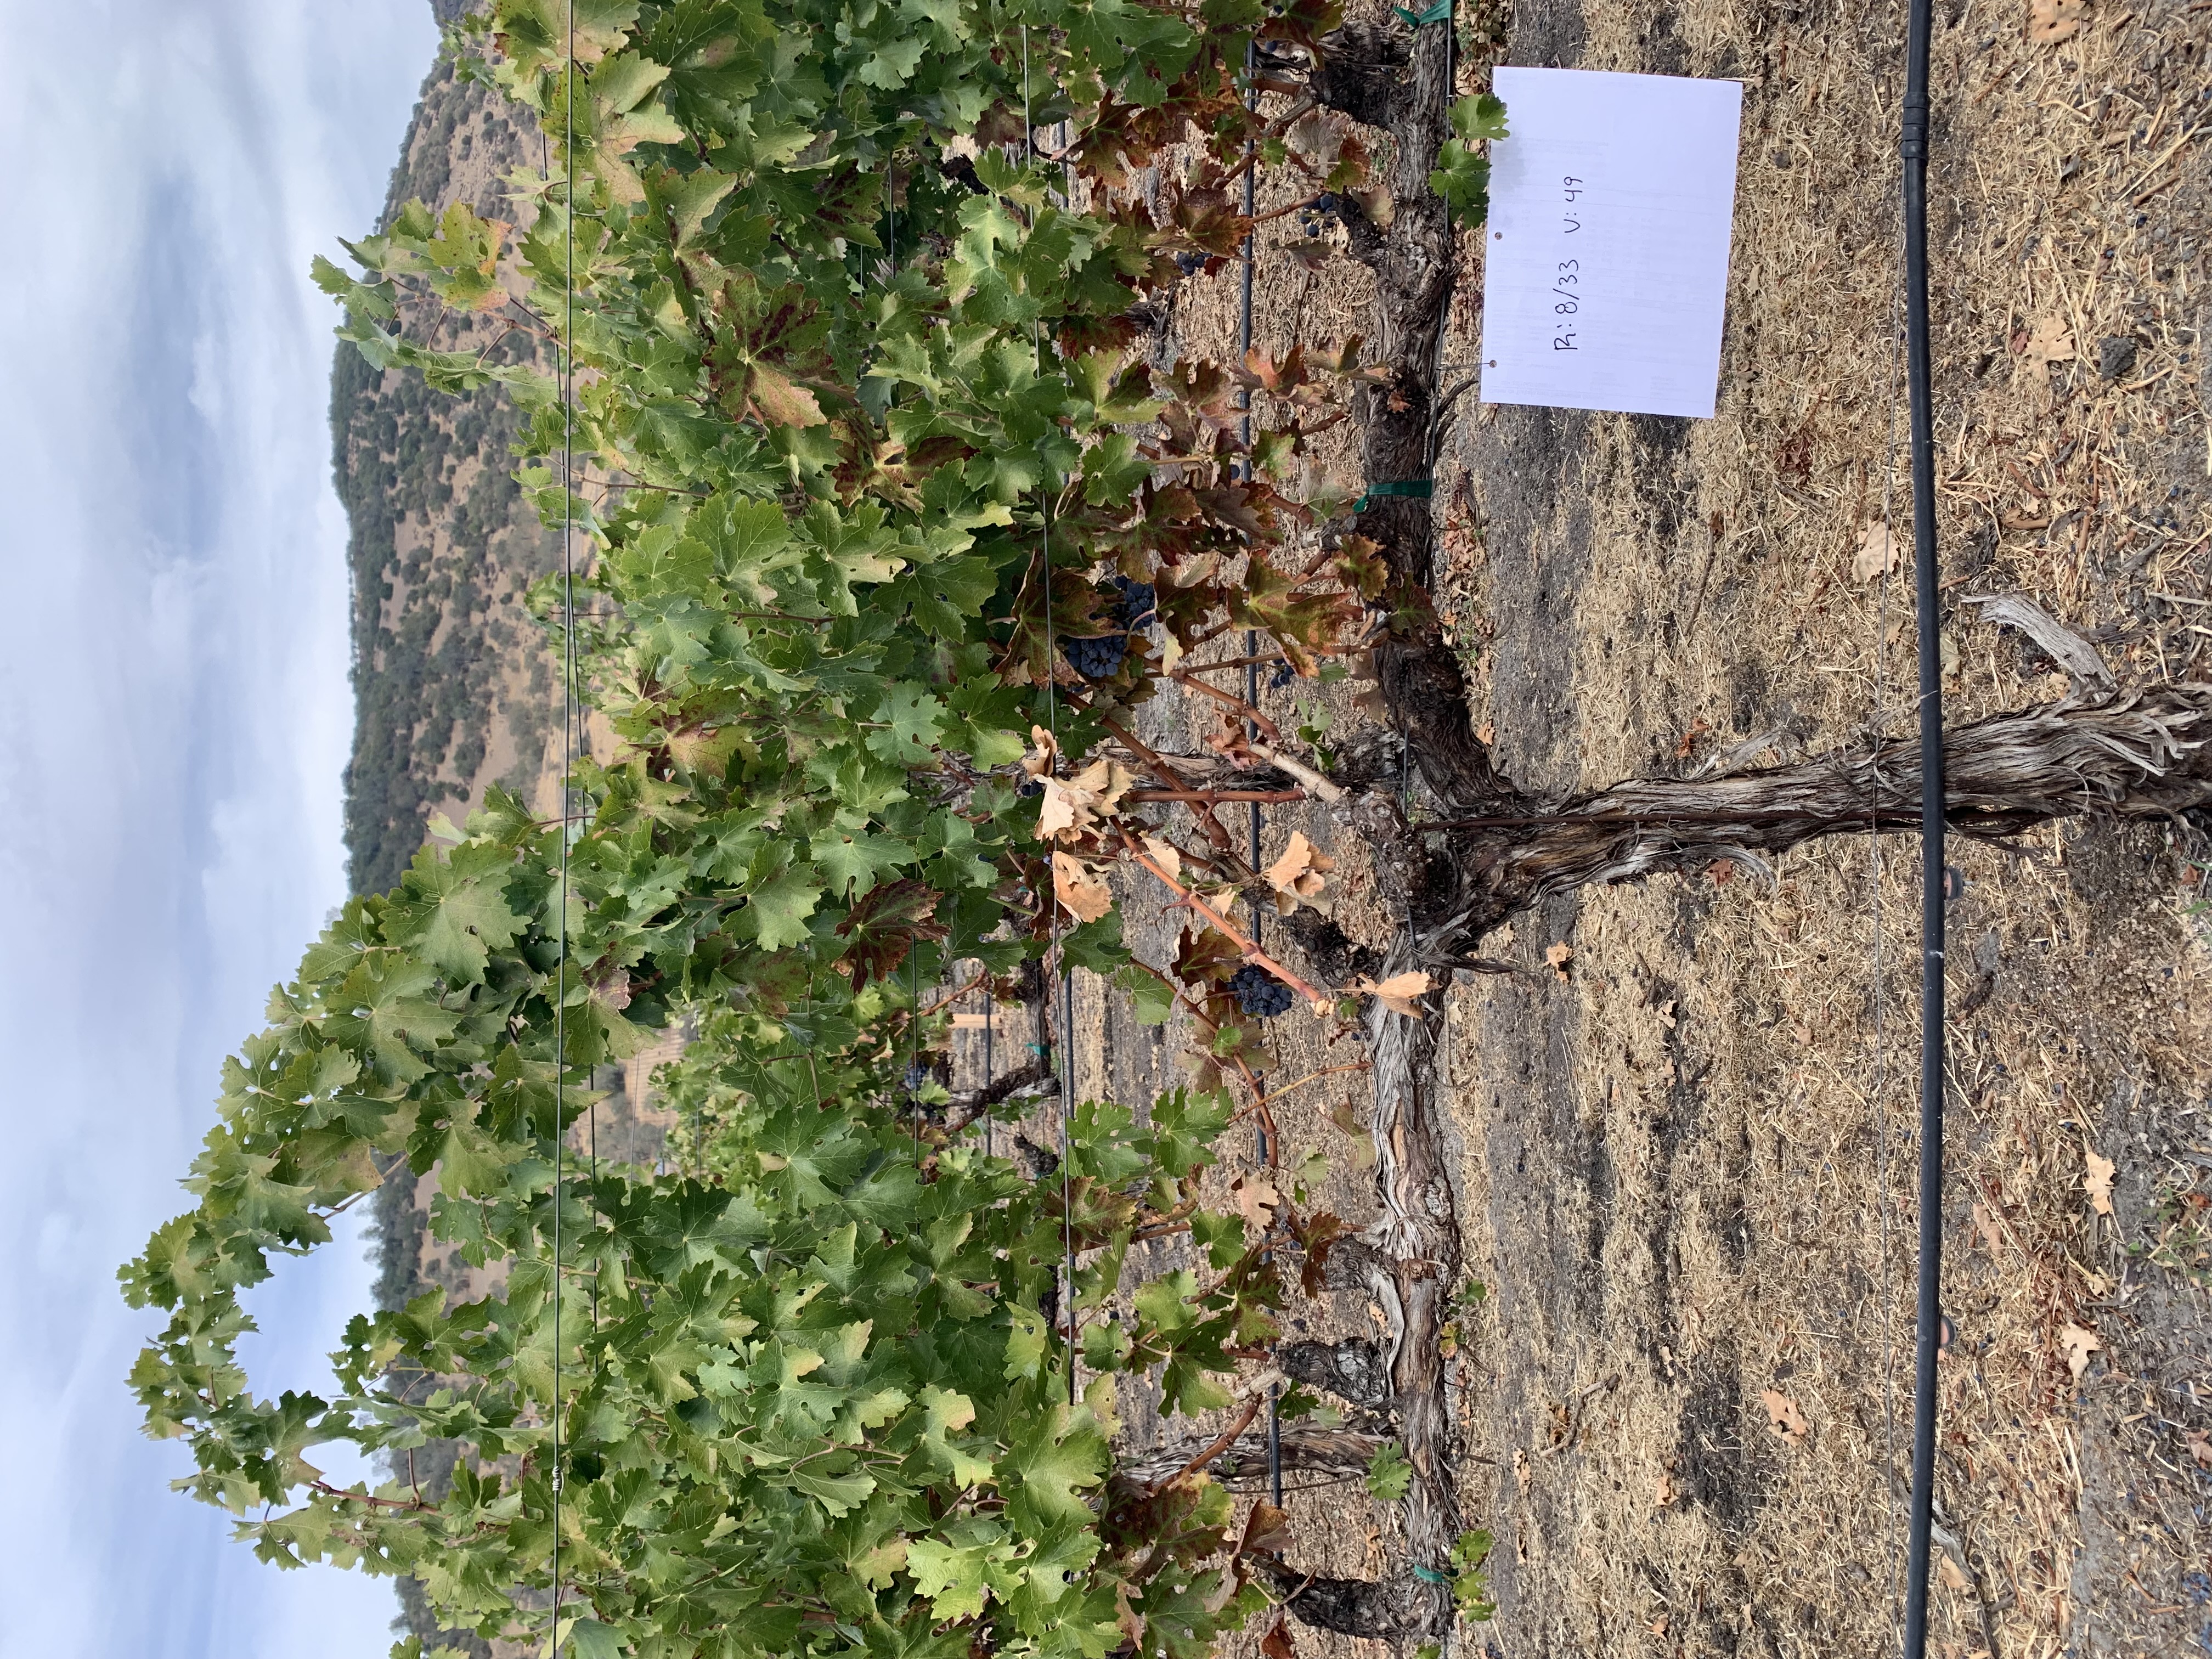
Label: Red Blotch